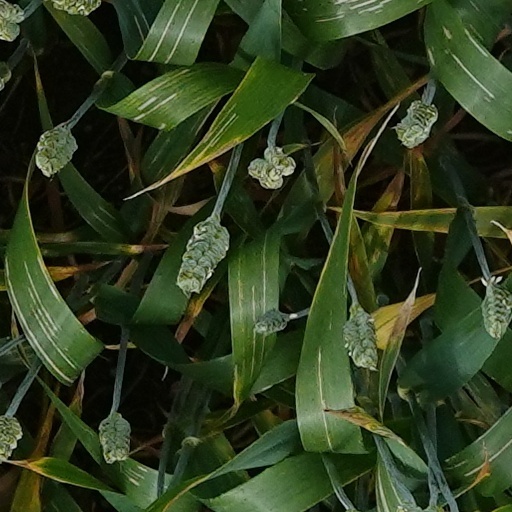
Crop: wheat